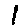
Label: 1